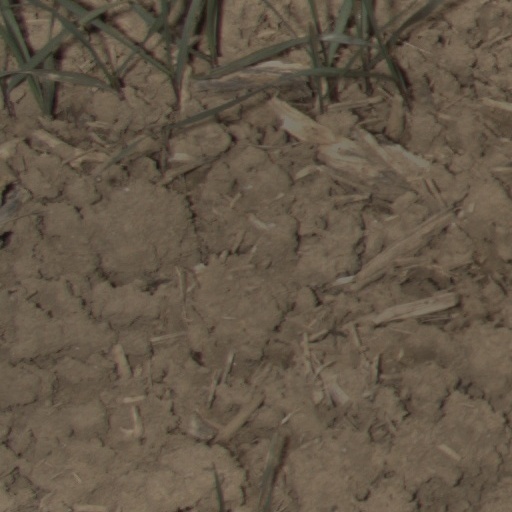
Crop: wheat